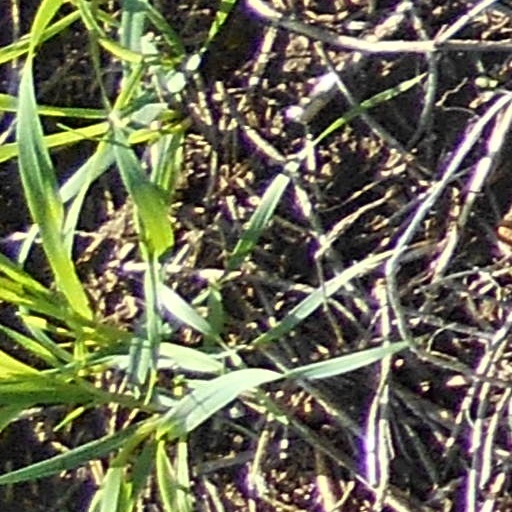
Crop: wheat